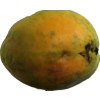
Label: papaya